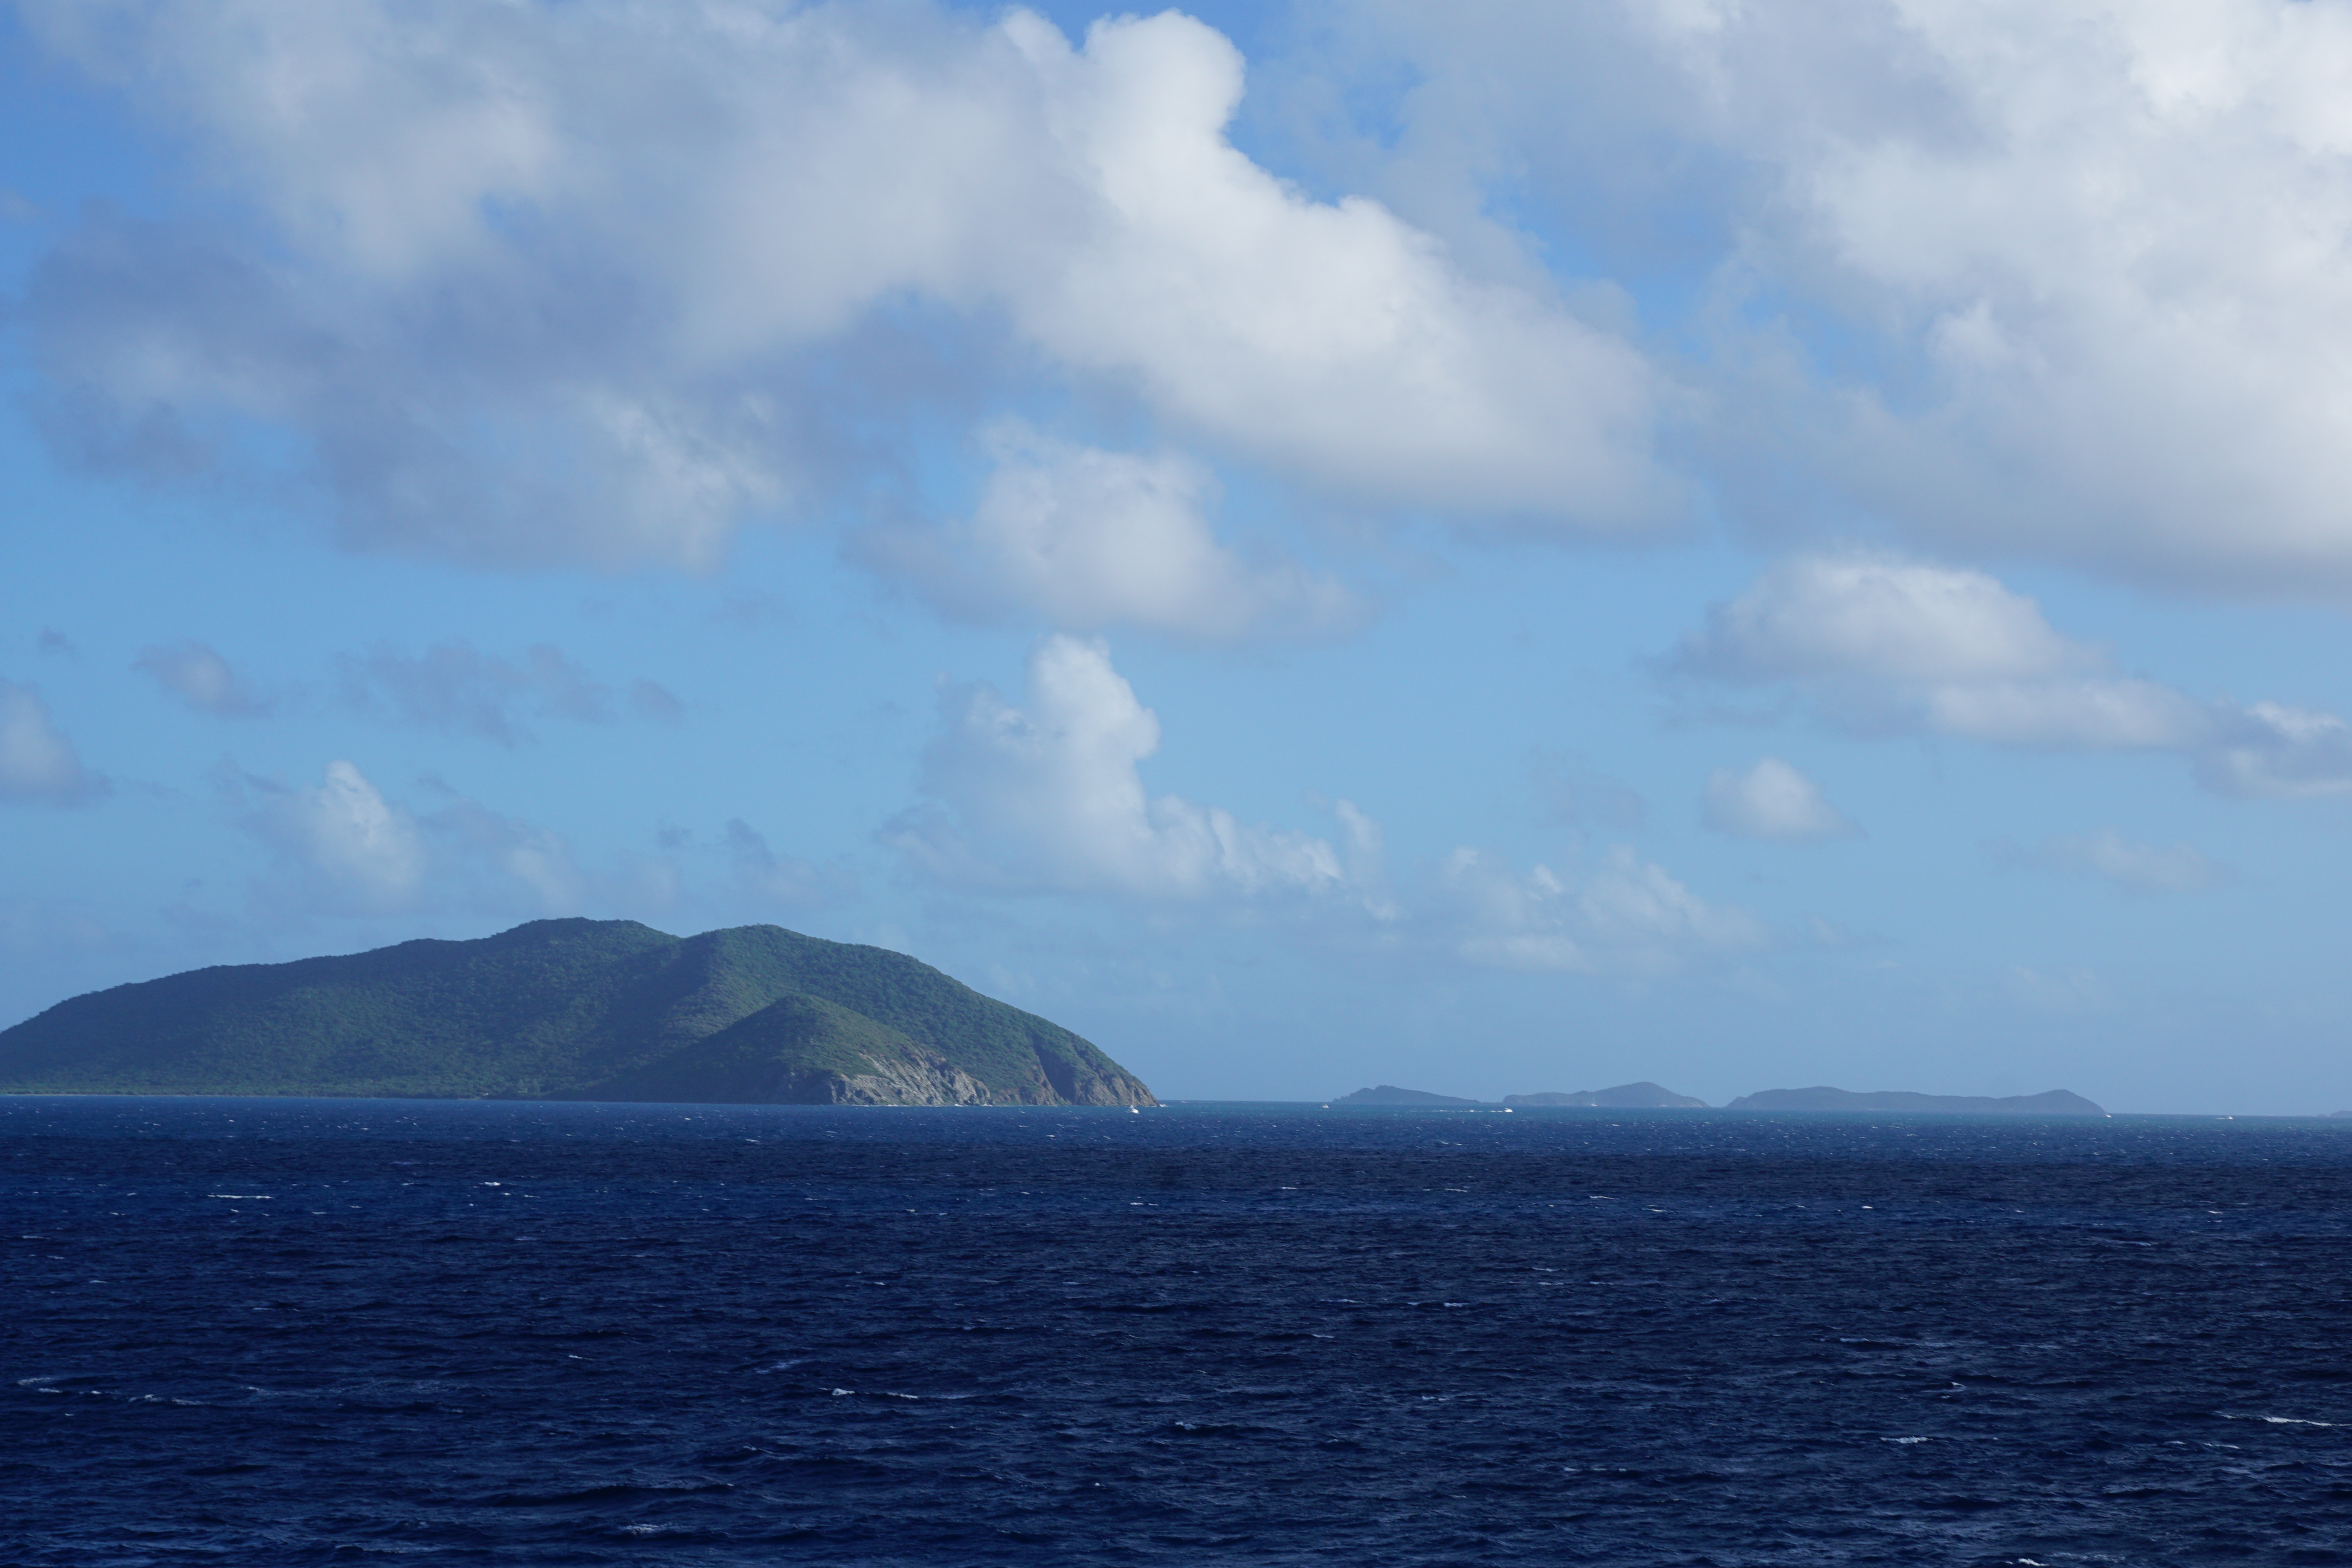
landscape, sea, coast, water, nature, ocean, horizon, cloud, sky, wave, summer, travel, vehicle, tropical, seascape, holiday, bay, island, terrain, body of water, blue sky, exotic, booked, cape, islet, overseas, landform, in the free, most beach, british virgin islands, geographical feature, the lagoon